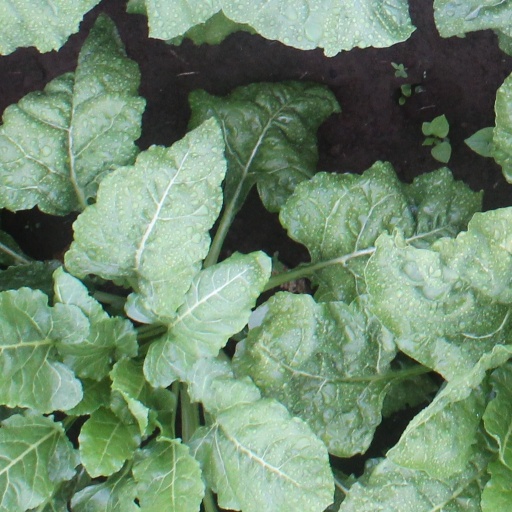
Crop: sugar beet